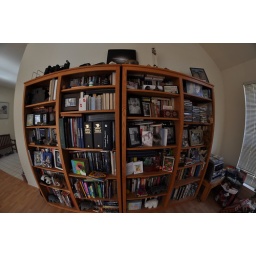
These book shelves came from Robin's home in Drain, Oregon.